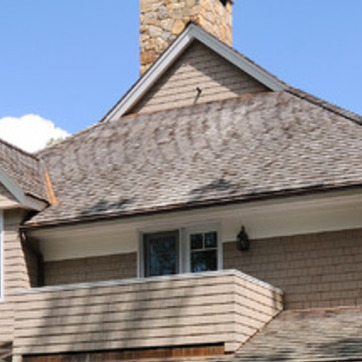
Material: other